Yossi Benayoun

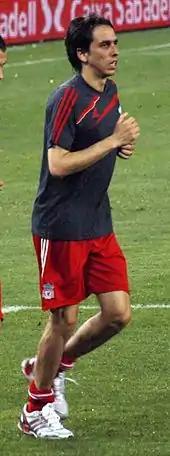
Benayoun warming up for Liverpool in 2009

Benayoun moved to Liverpool under controversial circumstances. He had verbally agreed on a new four-year deal with West Ham in May 2007, only to go back on the agreement in a bid to move to Liverpool. The controversy was heightened on 10 July when the Israeli media reported that Benayoun's agent, Ronen Katsav, had agreed a deal with Liverpool which would mean Benayoun taking a lower pay than the £50,000 a week offered by West Ham in May. On 12 July, Liverpool reported on their official website that the signing of Benayoun had been completed a £5 million deal with him signing a four-year contract.